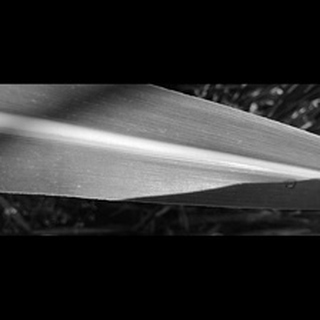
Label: healthy_sugarcane